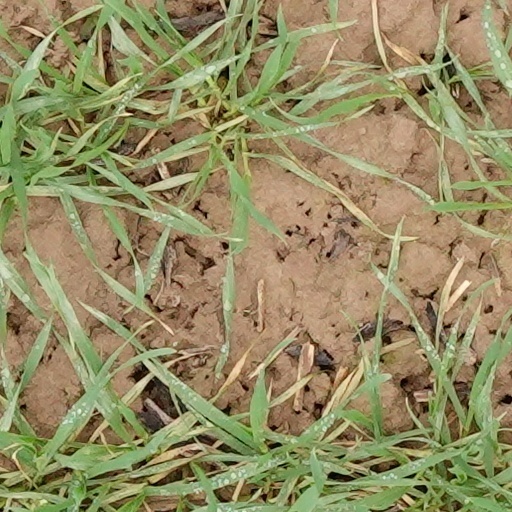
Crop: wheat